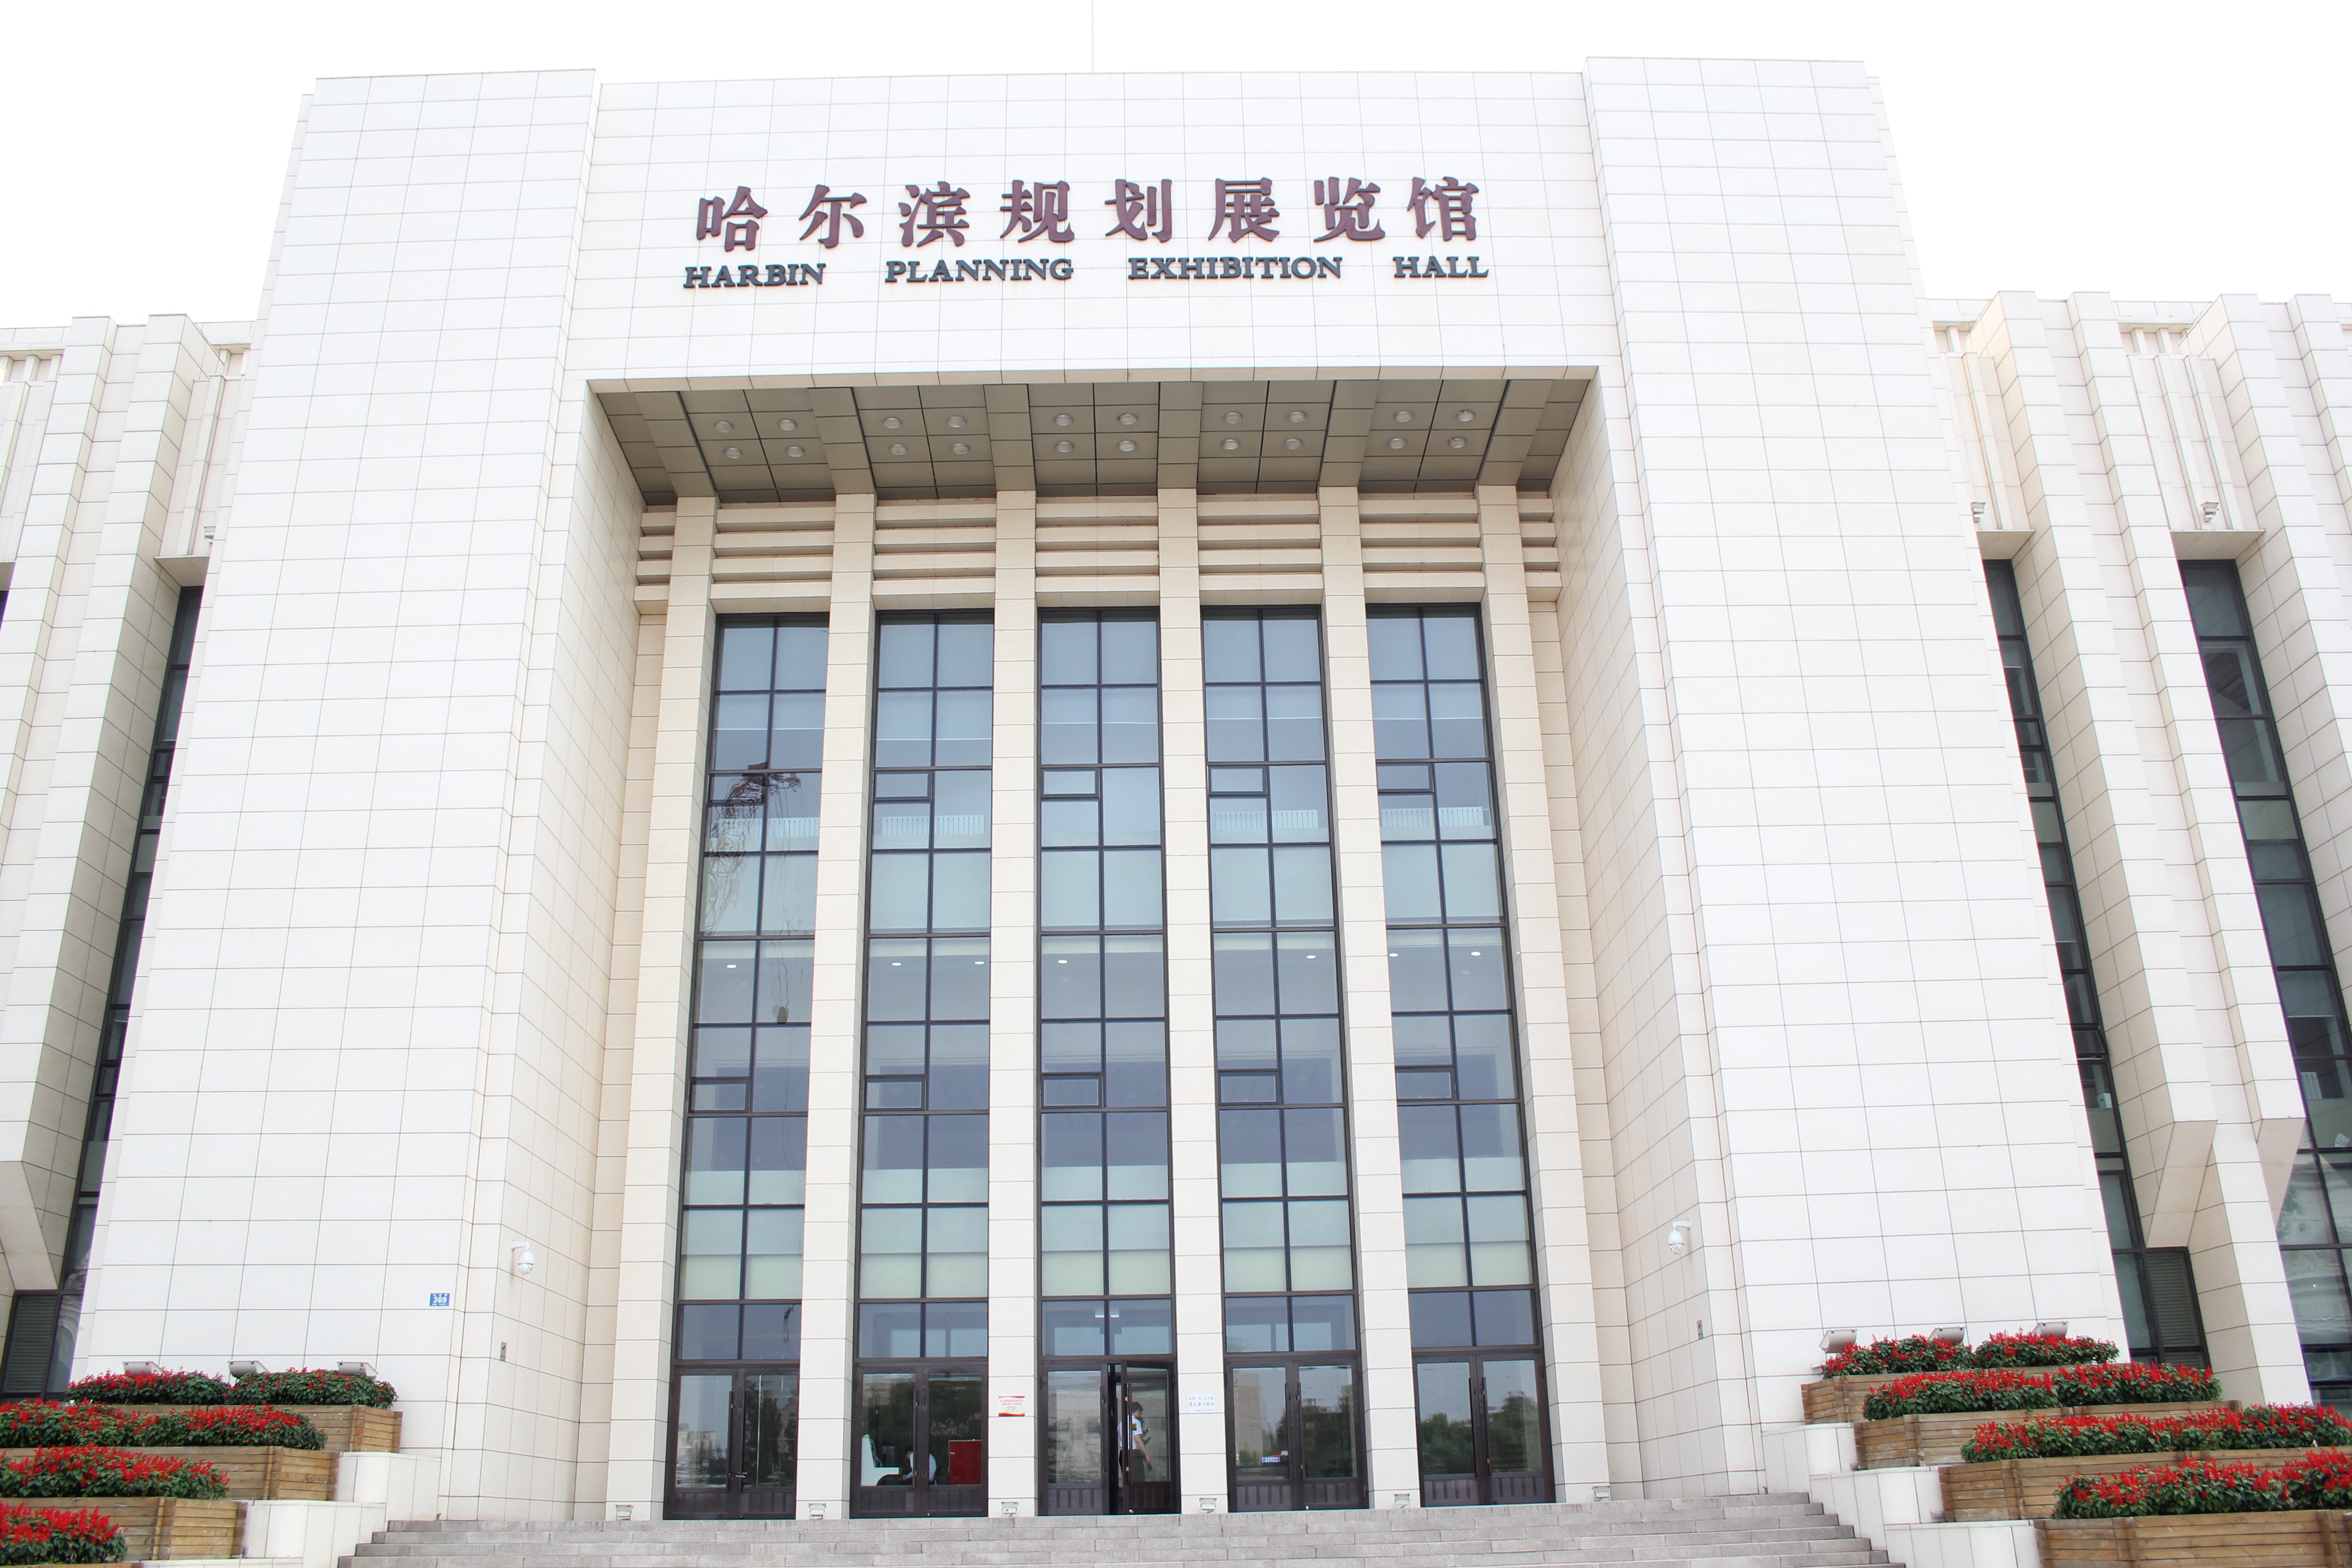
tourism, adventure, Beautiful Places, Pretty Places, environment, Interesting Places, harbin, museums, architecture, art, nature, museum, history, ancient history, china, asia, imperial palace, dynasty, beijing, building, facade, metropolitan area, commercial building, company, court, city, corporate headquarters, courthouse